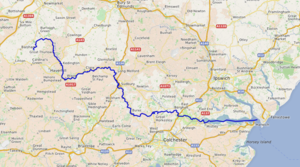
carte réalisée sur umap This map was created from OpenStreetMap project data, collected by the community. This map may be incomplete, and may contain errors. Don't rely solely on it for navigation.
La Stour est un fleuve côtier, entre les comtés du Sussex et de l'Essex, en East Anglia, Angleterre.